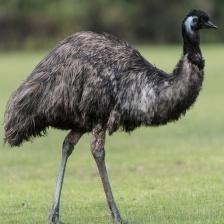
Species: EMU
Scientific name: DROMAIUS NOVAEHOLLANDIAE